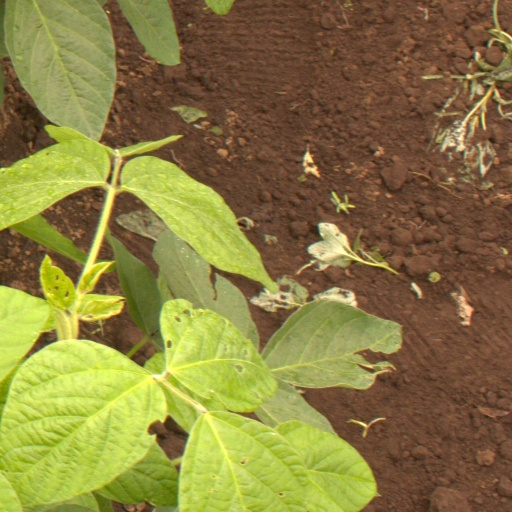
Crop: soybean